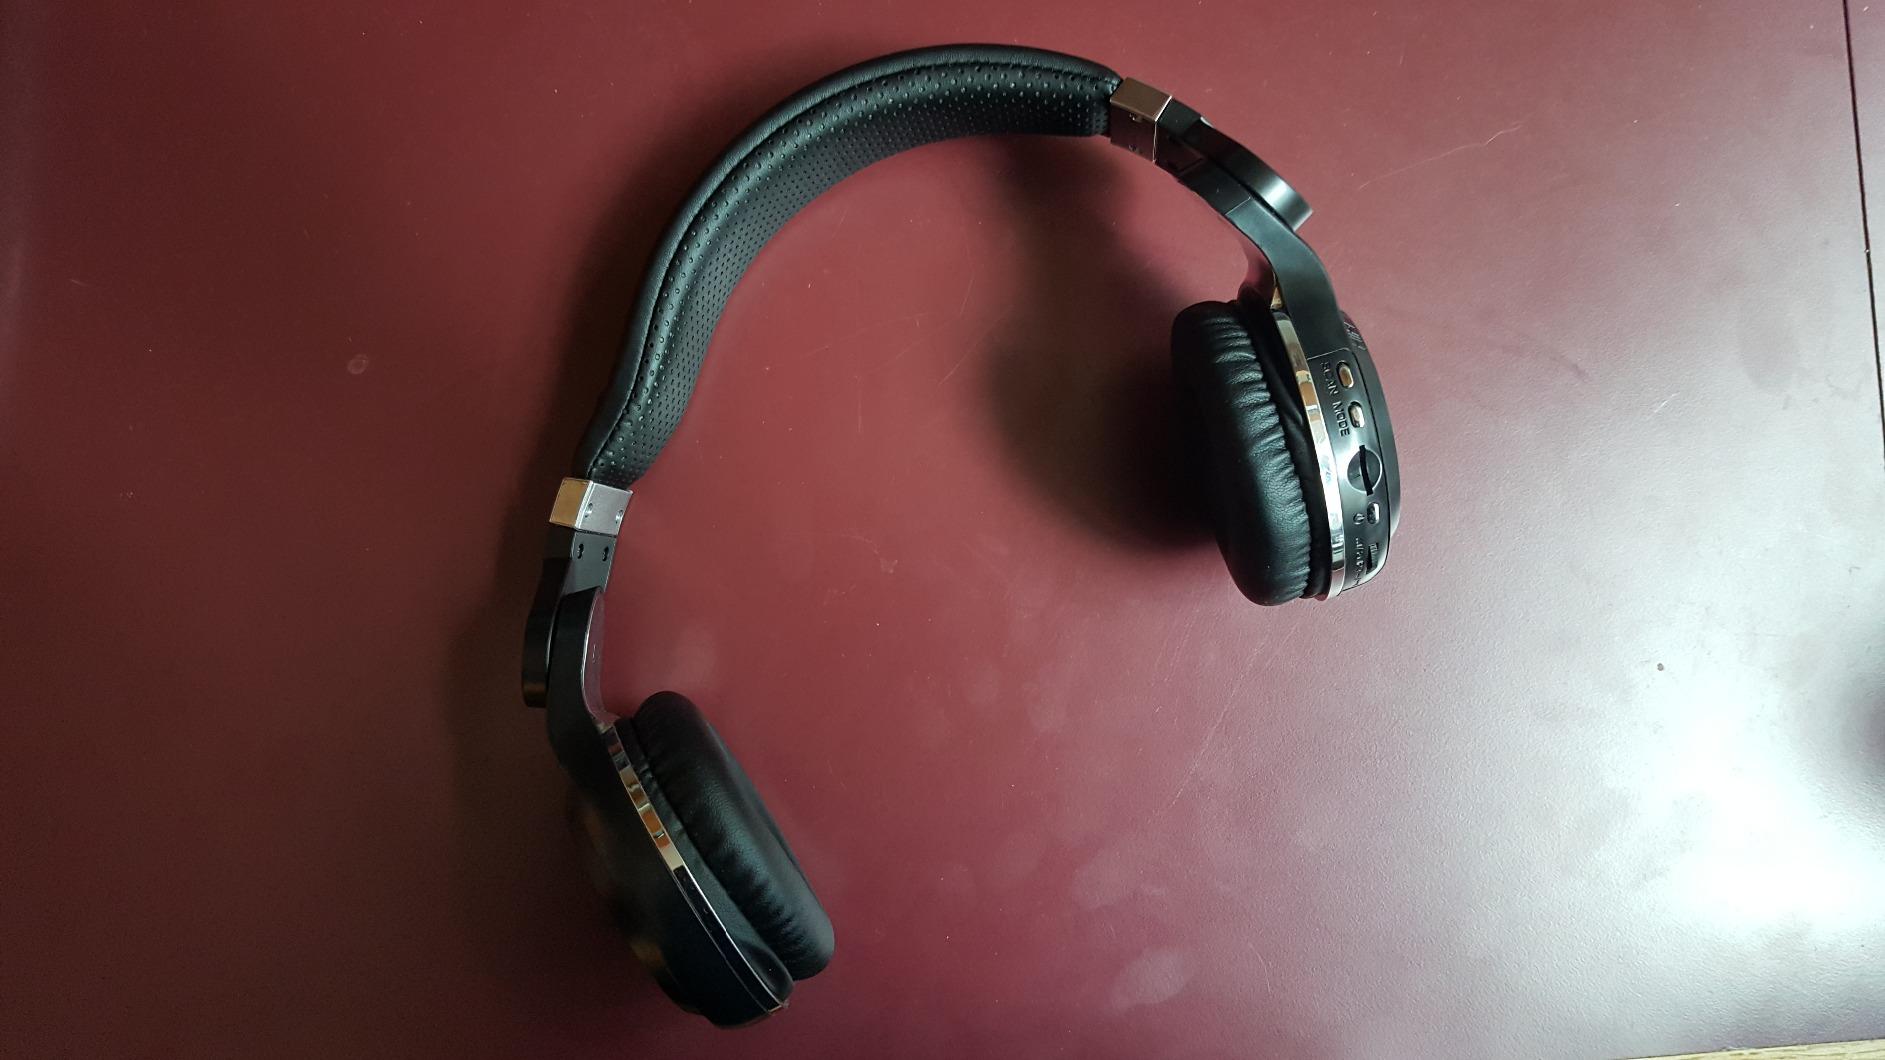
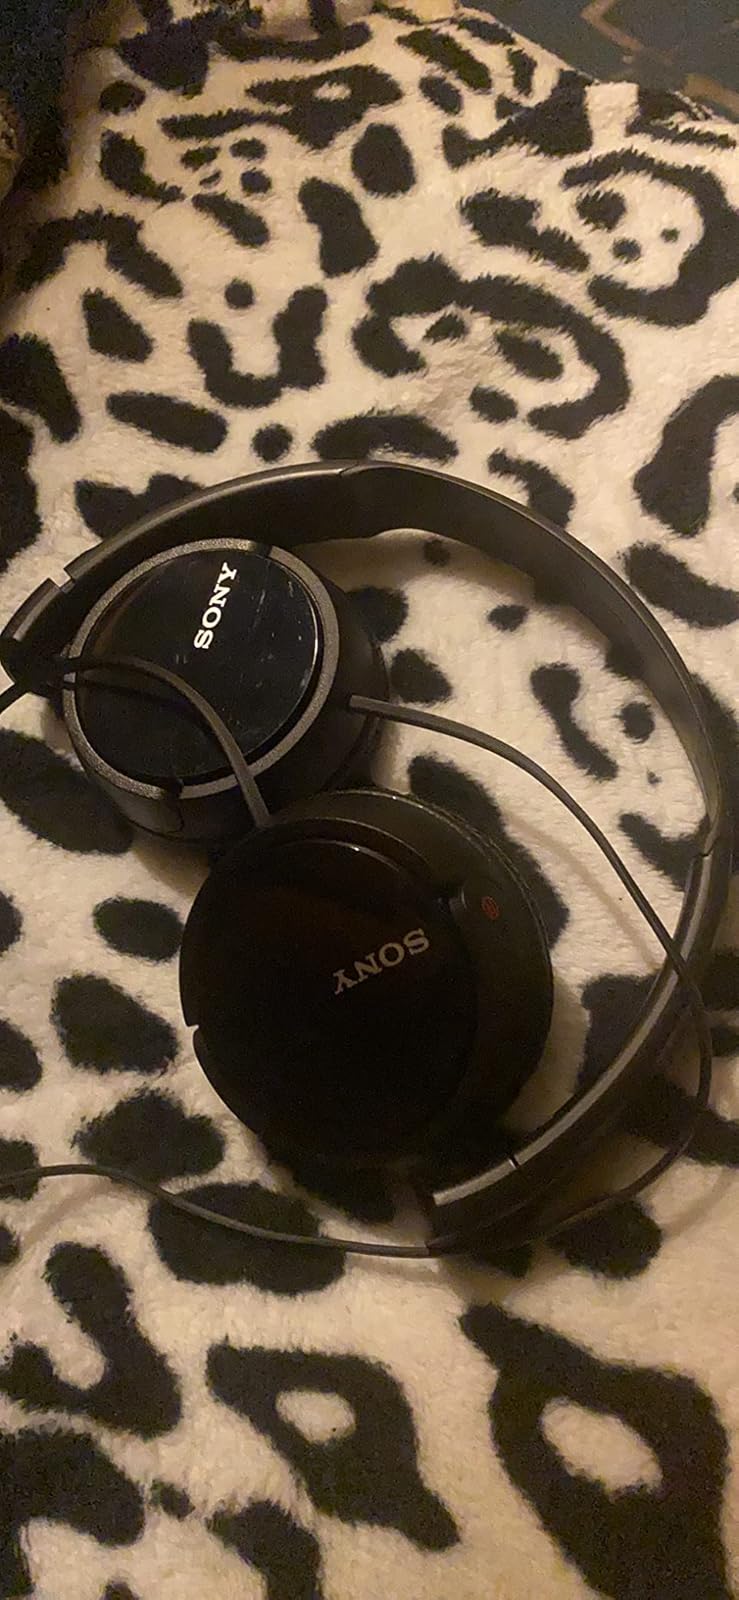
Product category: headphones
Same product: no